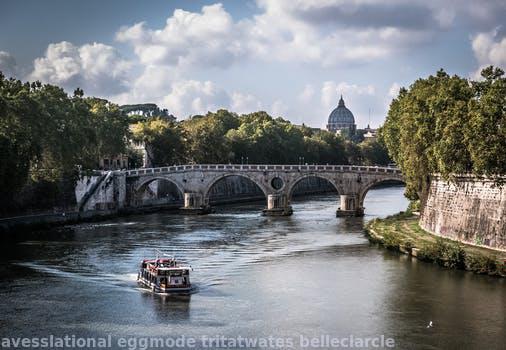
Label: Watermark